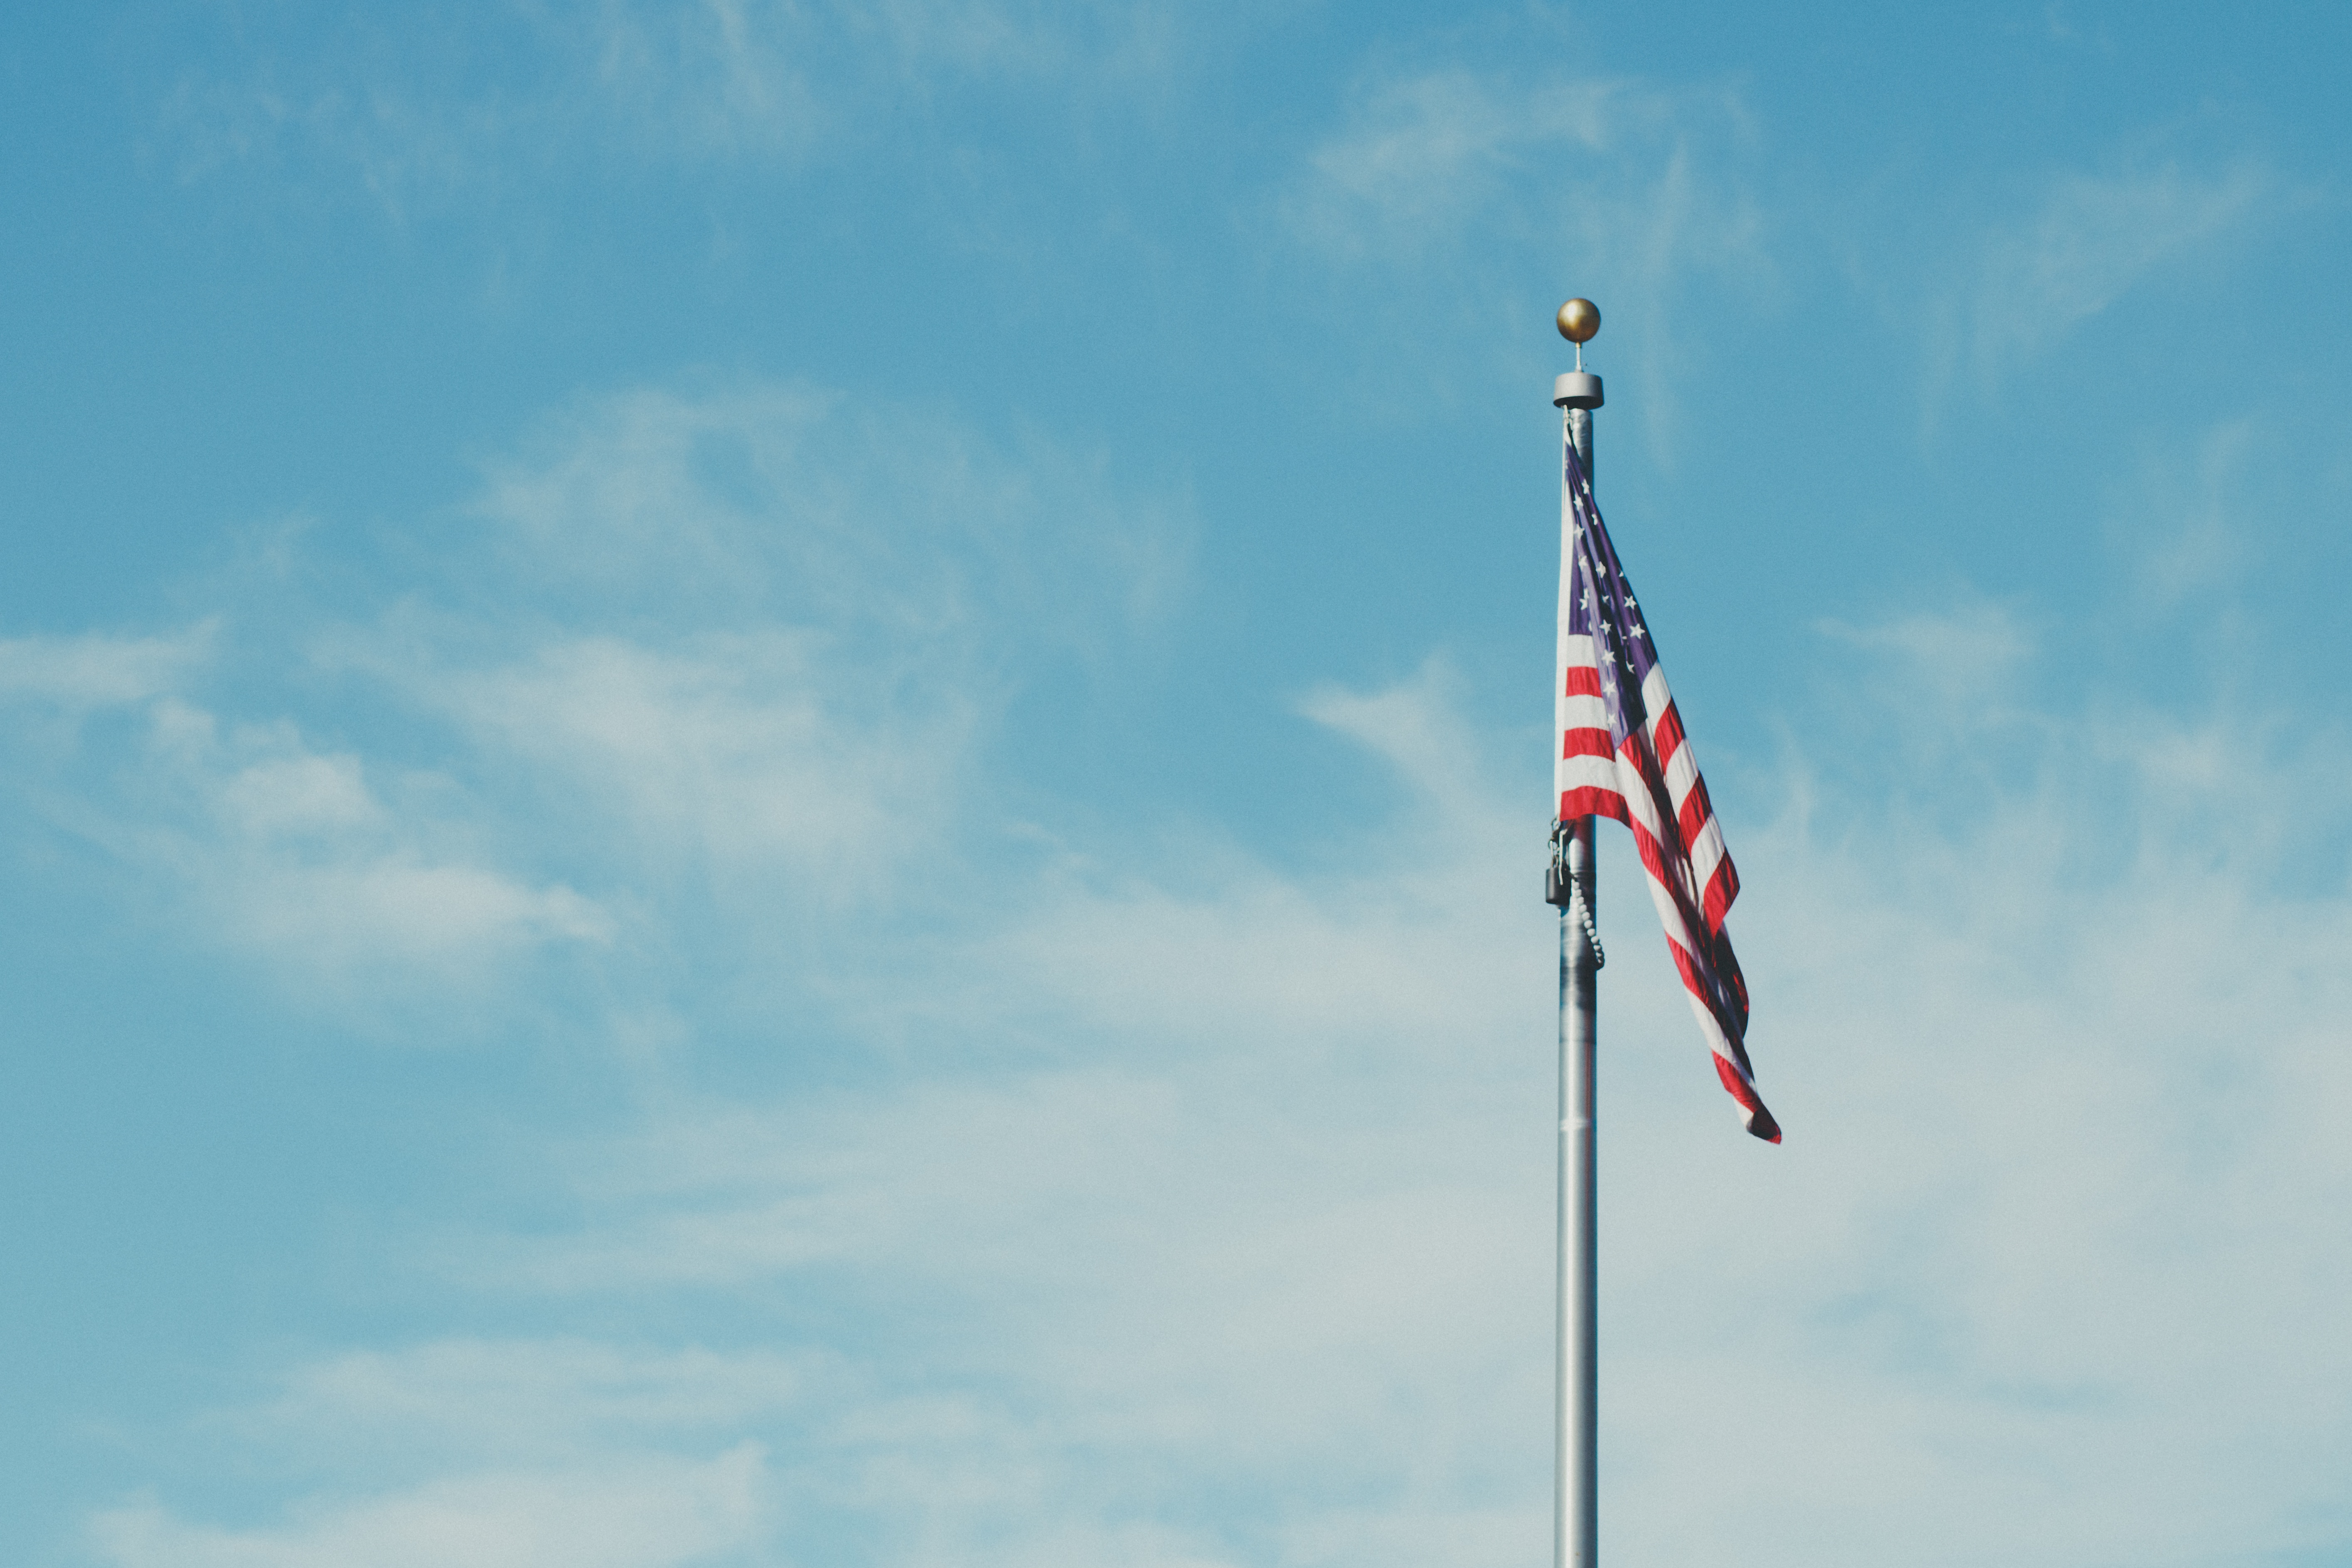
cloud, sky, vehicle, tower, mast, flag, usa, america, blue, flagpole, flag of the united states, atmosphere of earth